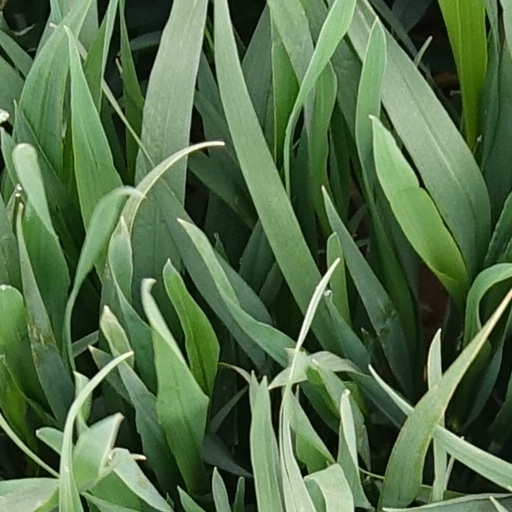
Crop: wheat